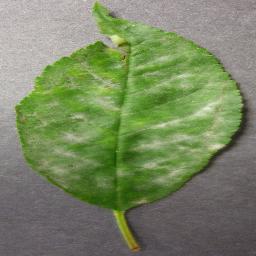
Label: Cherry___Powdery_mildew